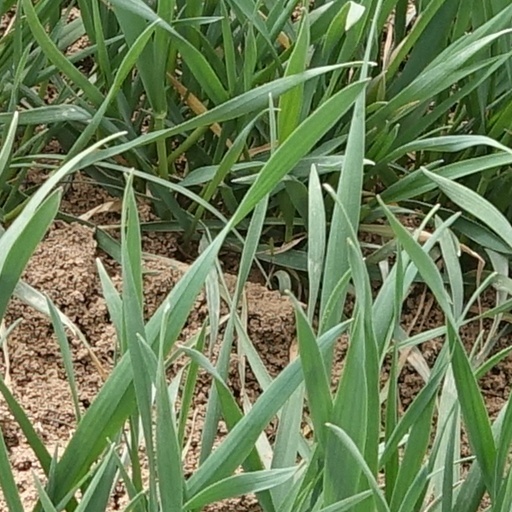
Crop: wheat